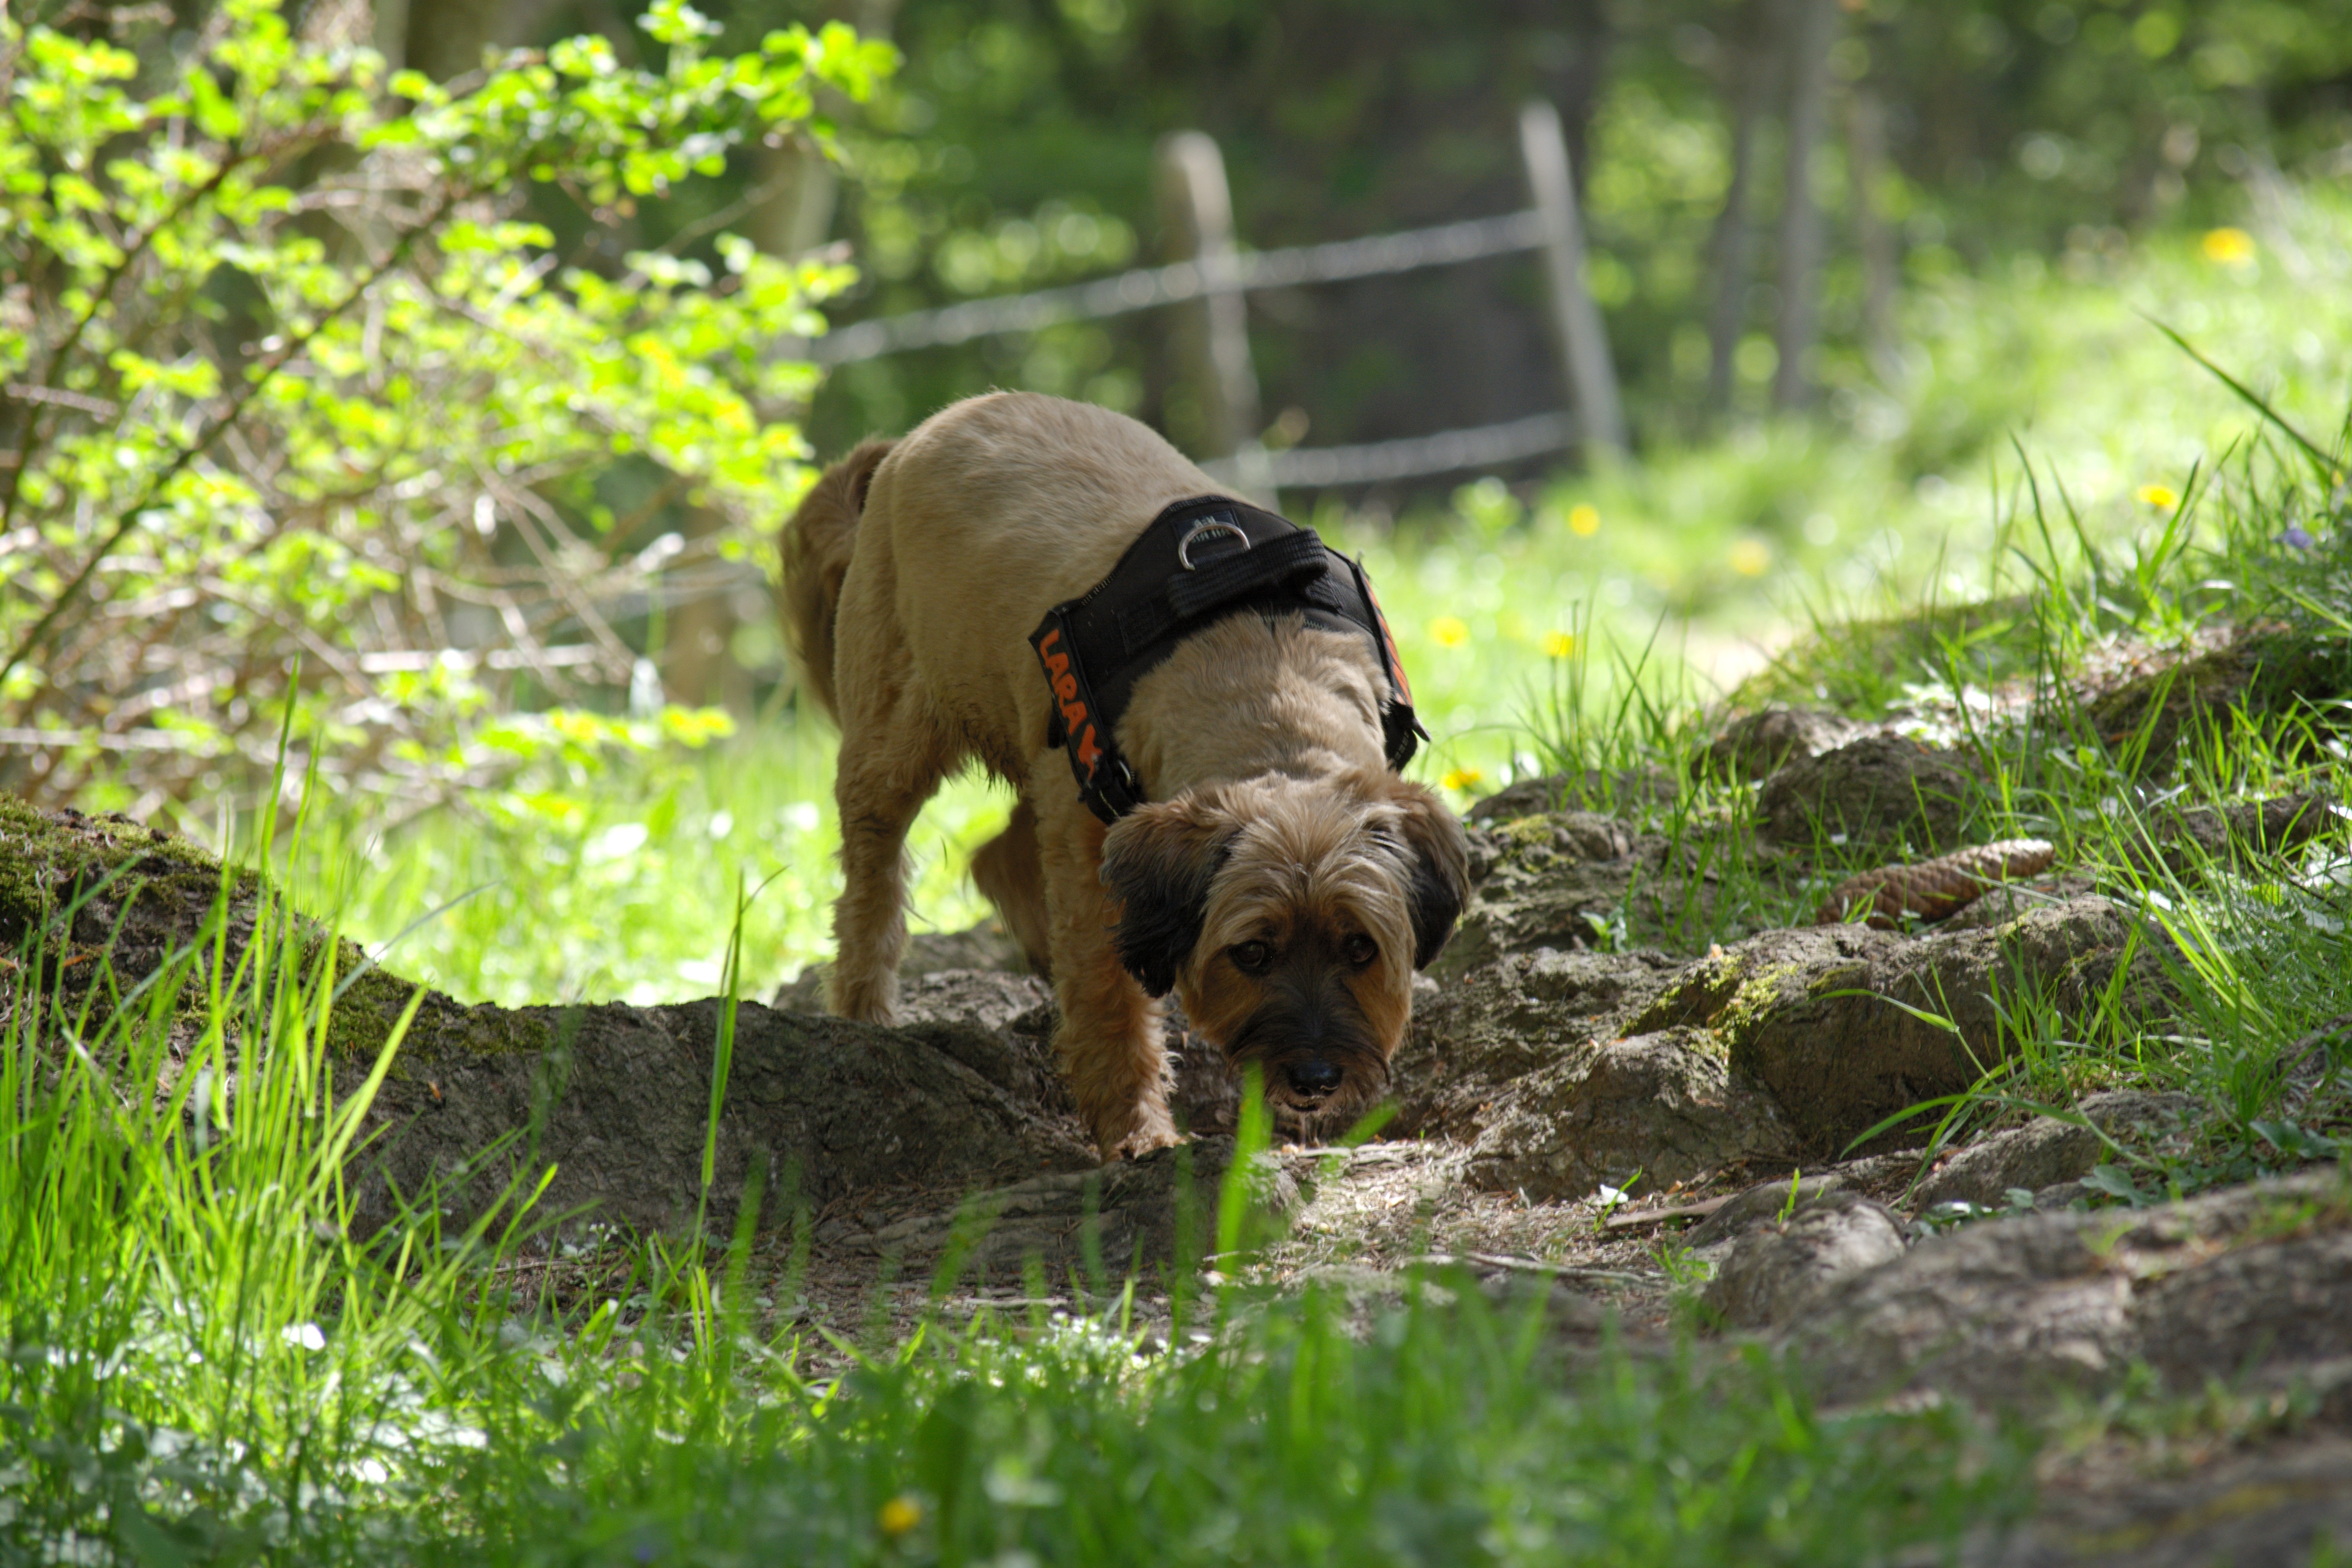
nature, grass, flower, puppy, dog, wildlife, green, mammal, out, curious, animal world, addiction, wildlife photography, sniffing, plays, hundeportrait, dog like mammal